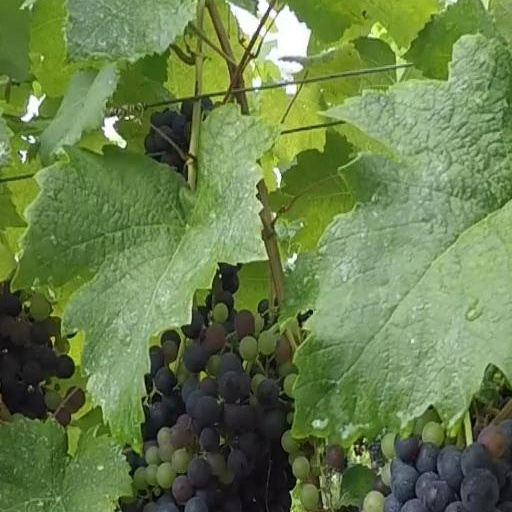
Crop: grape